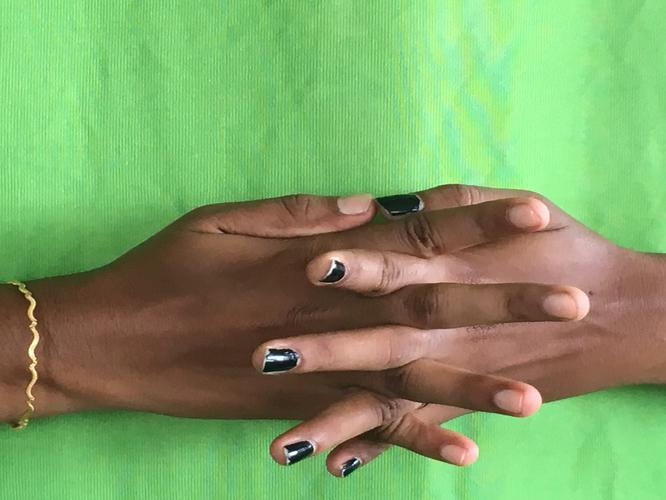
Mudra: Karkatta
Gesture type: double_hand